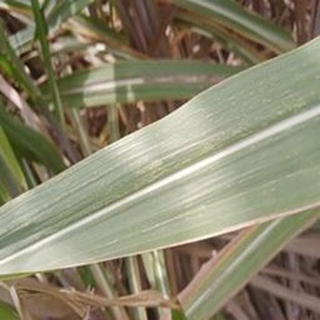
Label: sugarcane_mosaic